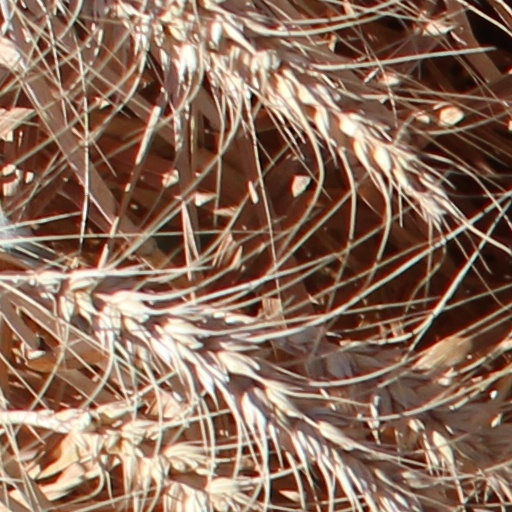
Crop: wheat